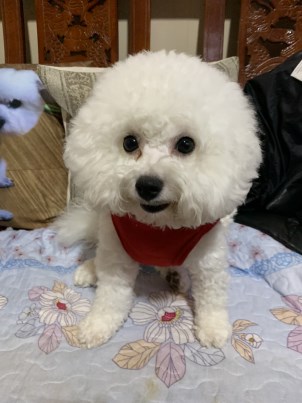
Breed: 3083-n000117-Bichon_Frise